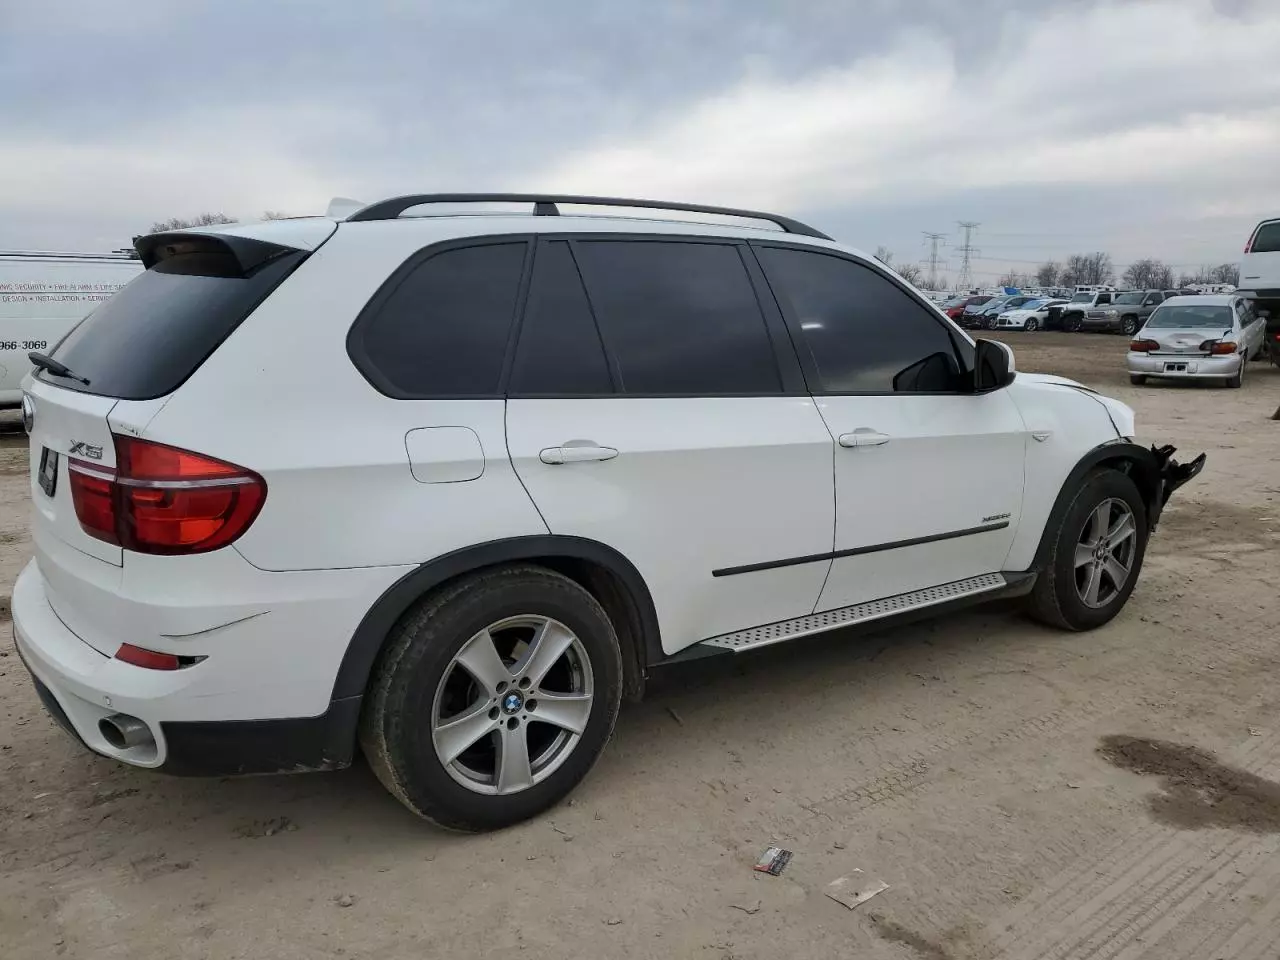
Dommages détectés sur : aile avant droite, pare-choc arrière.
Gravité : mineur